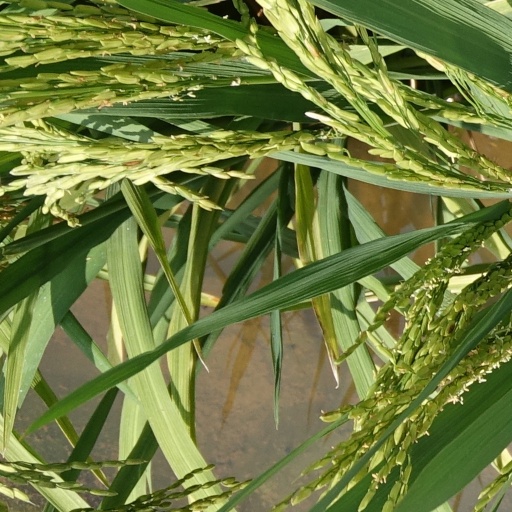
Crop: rice